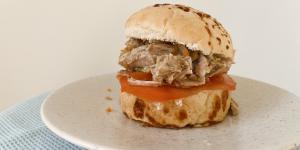
bondiola desmenuzada